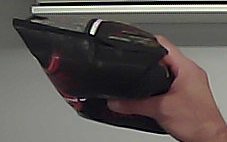
Product: lays_chill